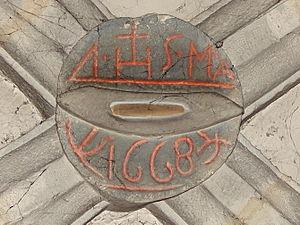
Clef de voute avec navette, chapelle des tisserands, église de Saint-Rambert-en-Bugey
La Schappe de Saint-Rambert était une filature de textile située à Saint-Rambert-en-Bugey, dans le département de l'Ain, en France. Usine-mère et fleuron de la Société Anonyme de Filature de la Schappe, le site sera entre autres un des plus gros centres mondiaux de l'industrie de la schappe. Absorbée par le groupe Burlington en 1967, revendue 1 franc symbolique en 1981, l'usine sera entièrement détruite par un incendie inexpliqué dans la nuit du 24 au 25 octobre 1986.